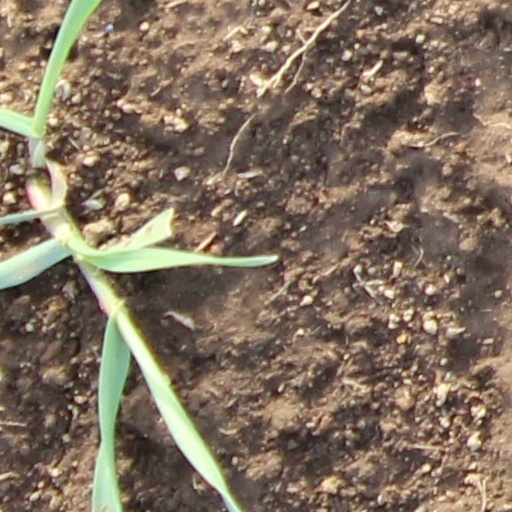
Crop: wheat